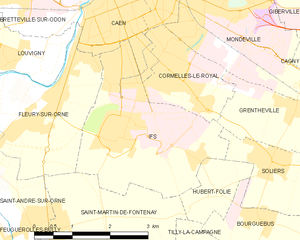
Ifs est une commune française située dans le département du Calvados en région Normandie, peuplée de 11 766 habitants.